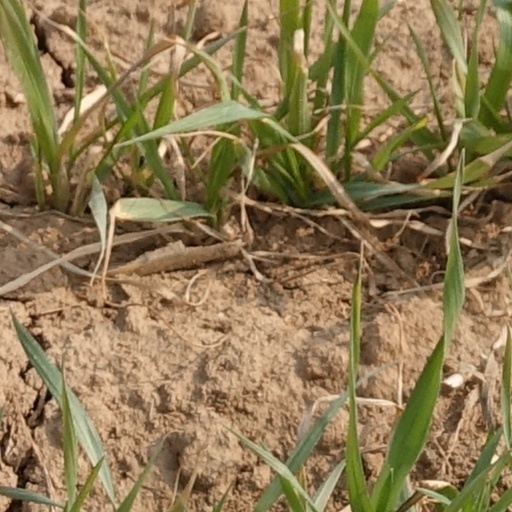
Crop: wheat